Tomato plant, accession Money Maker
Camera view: bottom (45 deg); turntable rotation: 180 degrees
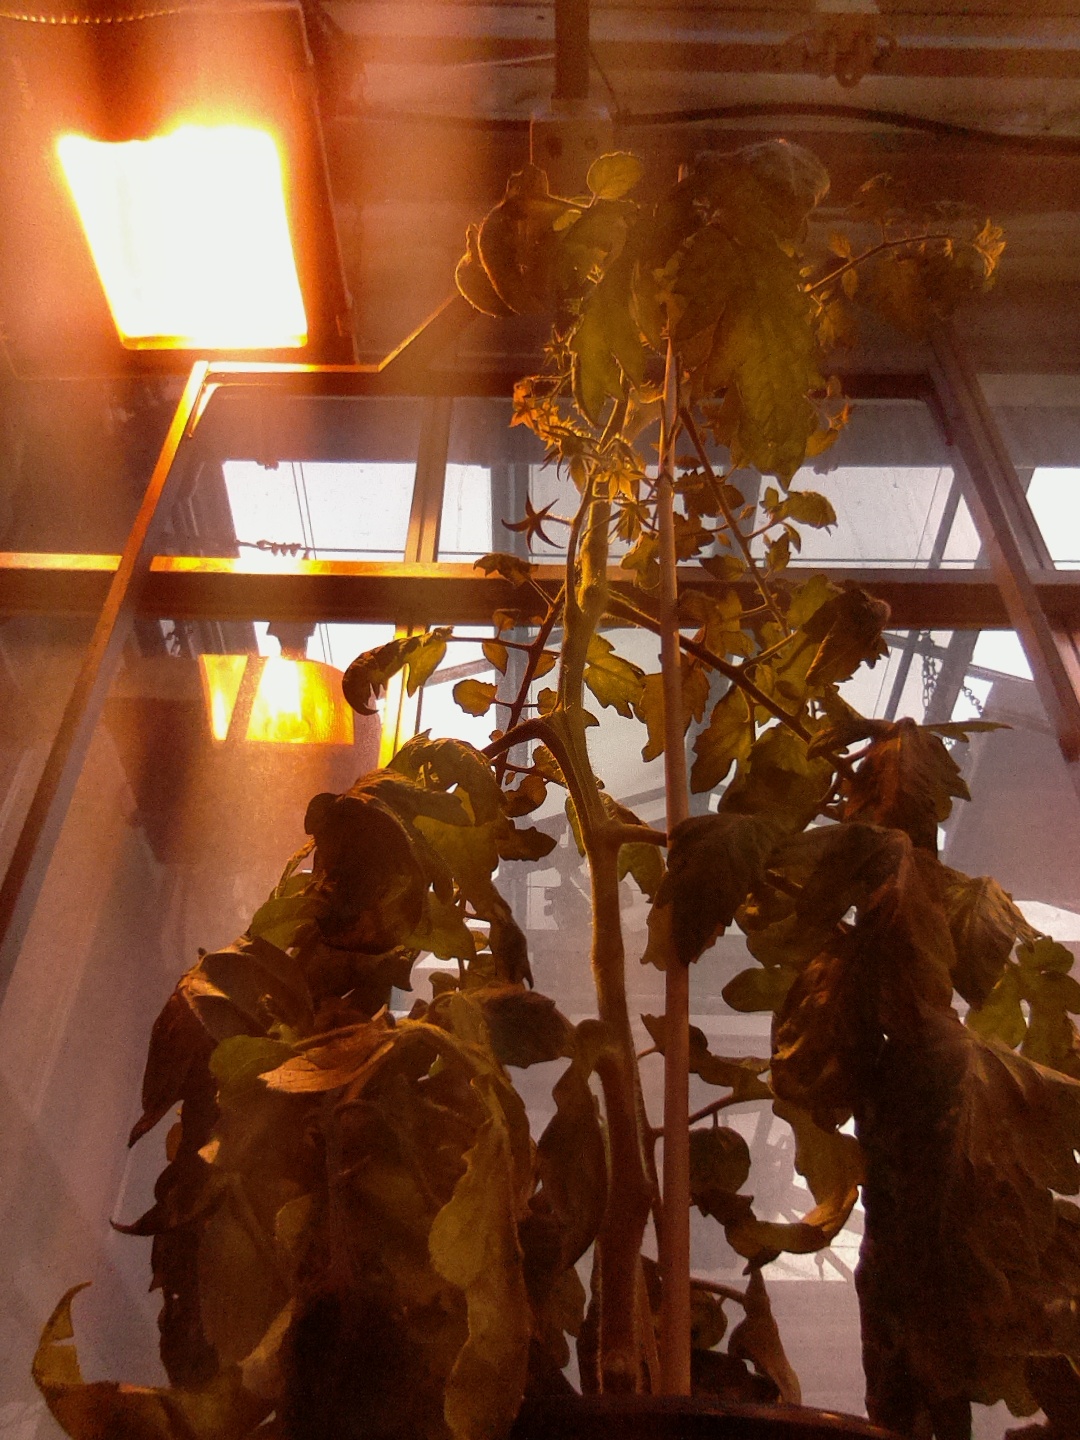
BBCH growth stage 71: 10%-20% of final fruit size